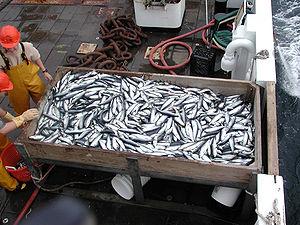
De manière générale, une ressource naturelle est une substance, un organisme, un milieu ou un objet présent dans la nature, sans action humaine, et qui fait, dans la plupart des cas, l'objet d'une utilisation pour satisfaire les besoins des humains, animaux ou végétaux.
Poisson abondant et très fécond, le hareng est pêché depuis des siècles. Rassemblés par milliers en larges bancs, les harengs constituent une nourriture facile pour les baleines, requins, marsouins, bonites, dorades, oiseaux ichtyophages et pour les humains.